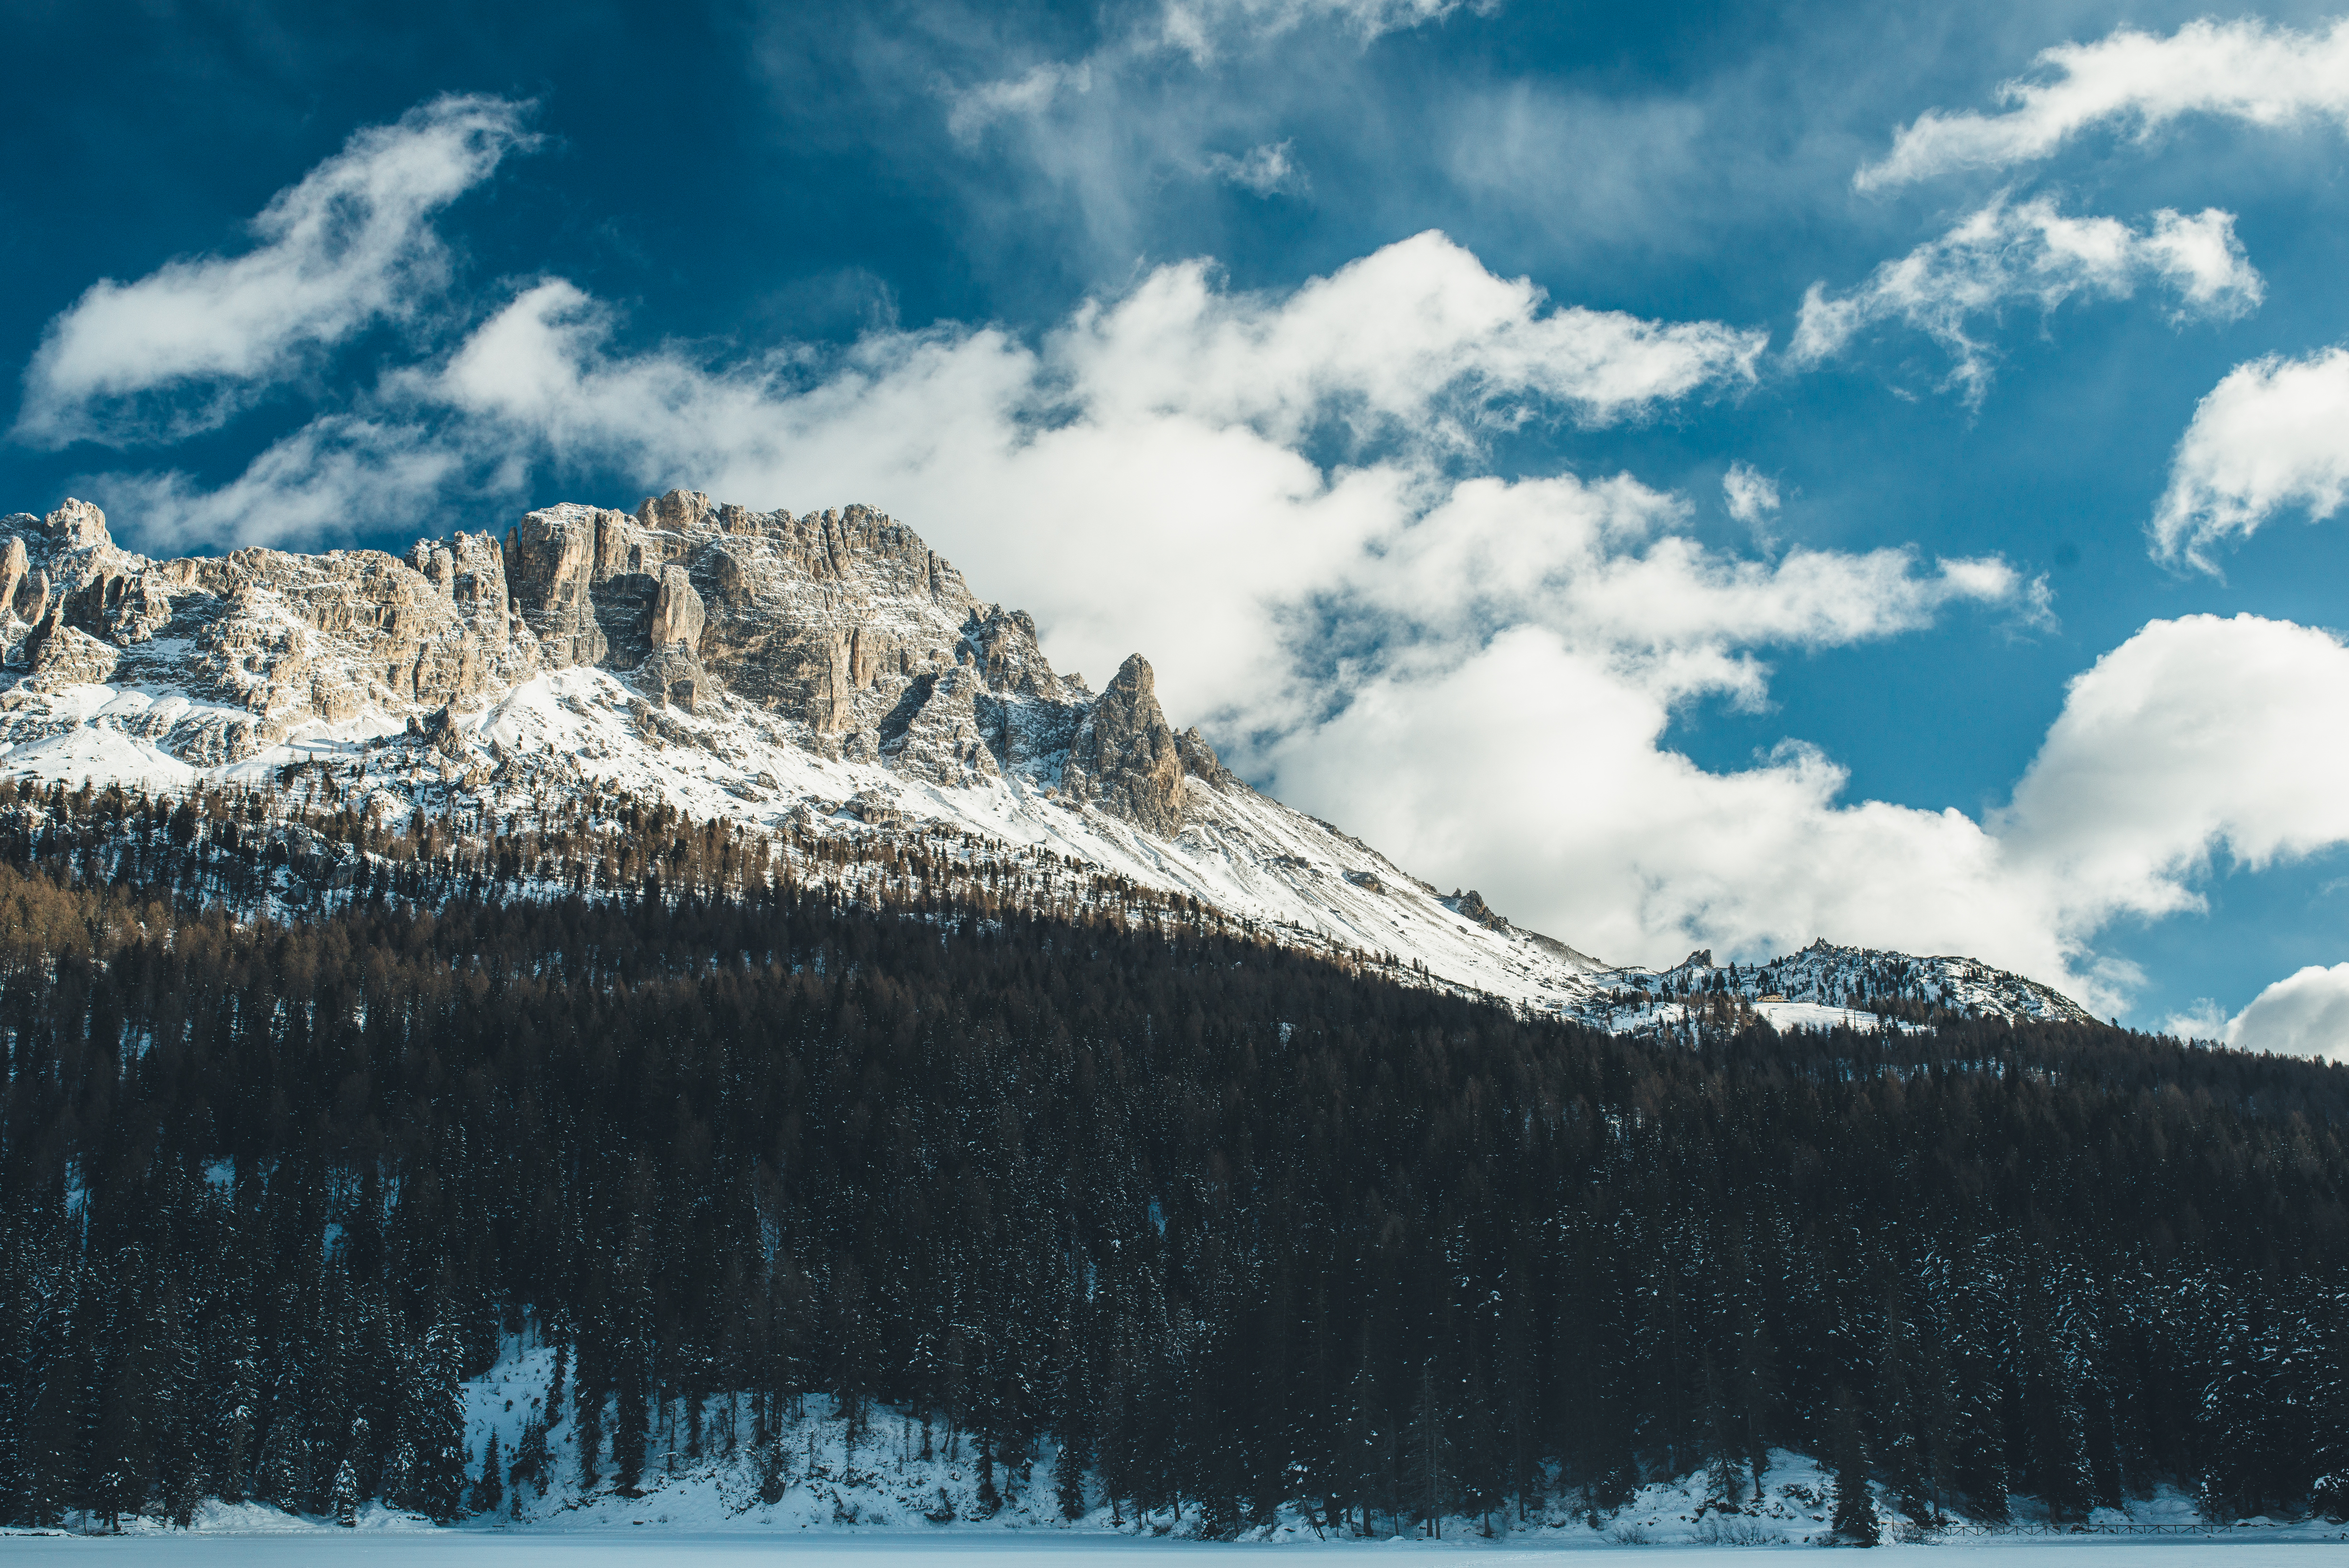
landscape, tree, nature, wilderness, mountain, snow, cold, winter, cloud, sky, lake, mountain range, scenic, weather, season, mountain peak, alps, landform, rocky mountain, geographical feature, mountainous landforms, geological phenomenon